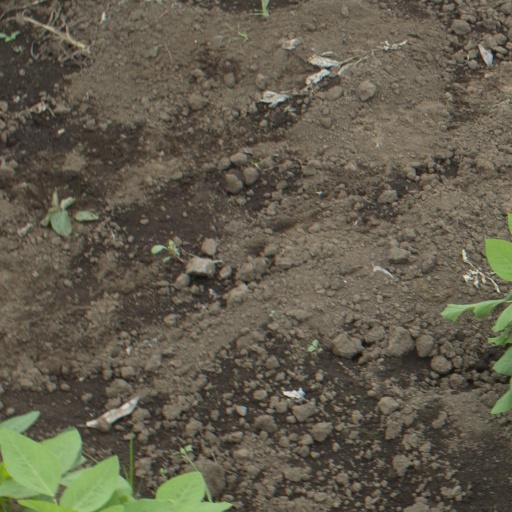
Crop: soybean